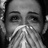
Emotion: sad